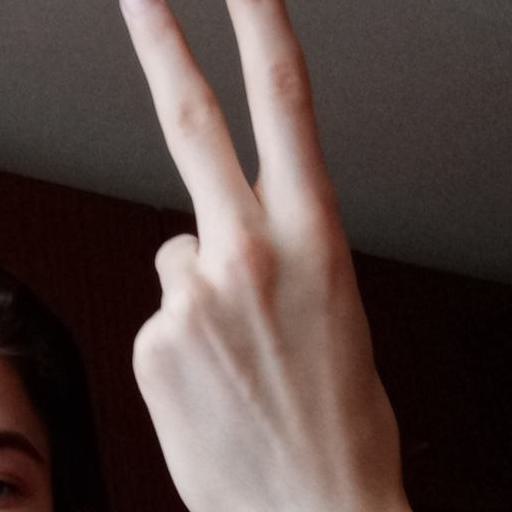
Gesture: peace_inverted